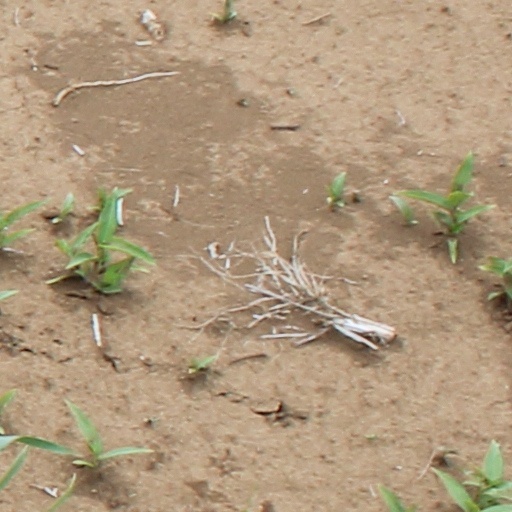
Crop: wheat